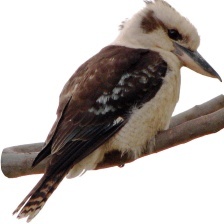
Species: KOOKABURRA
Scientific name: DACELO